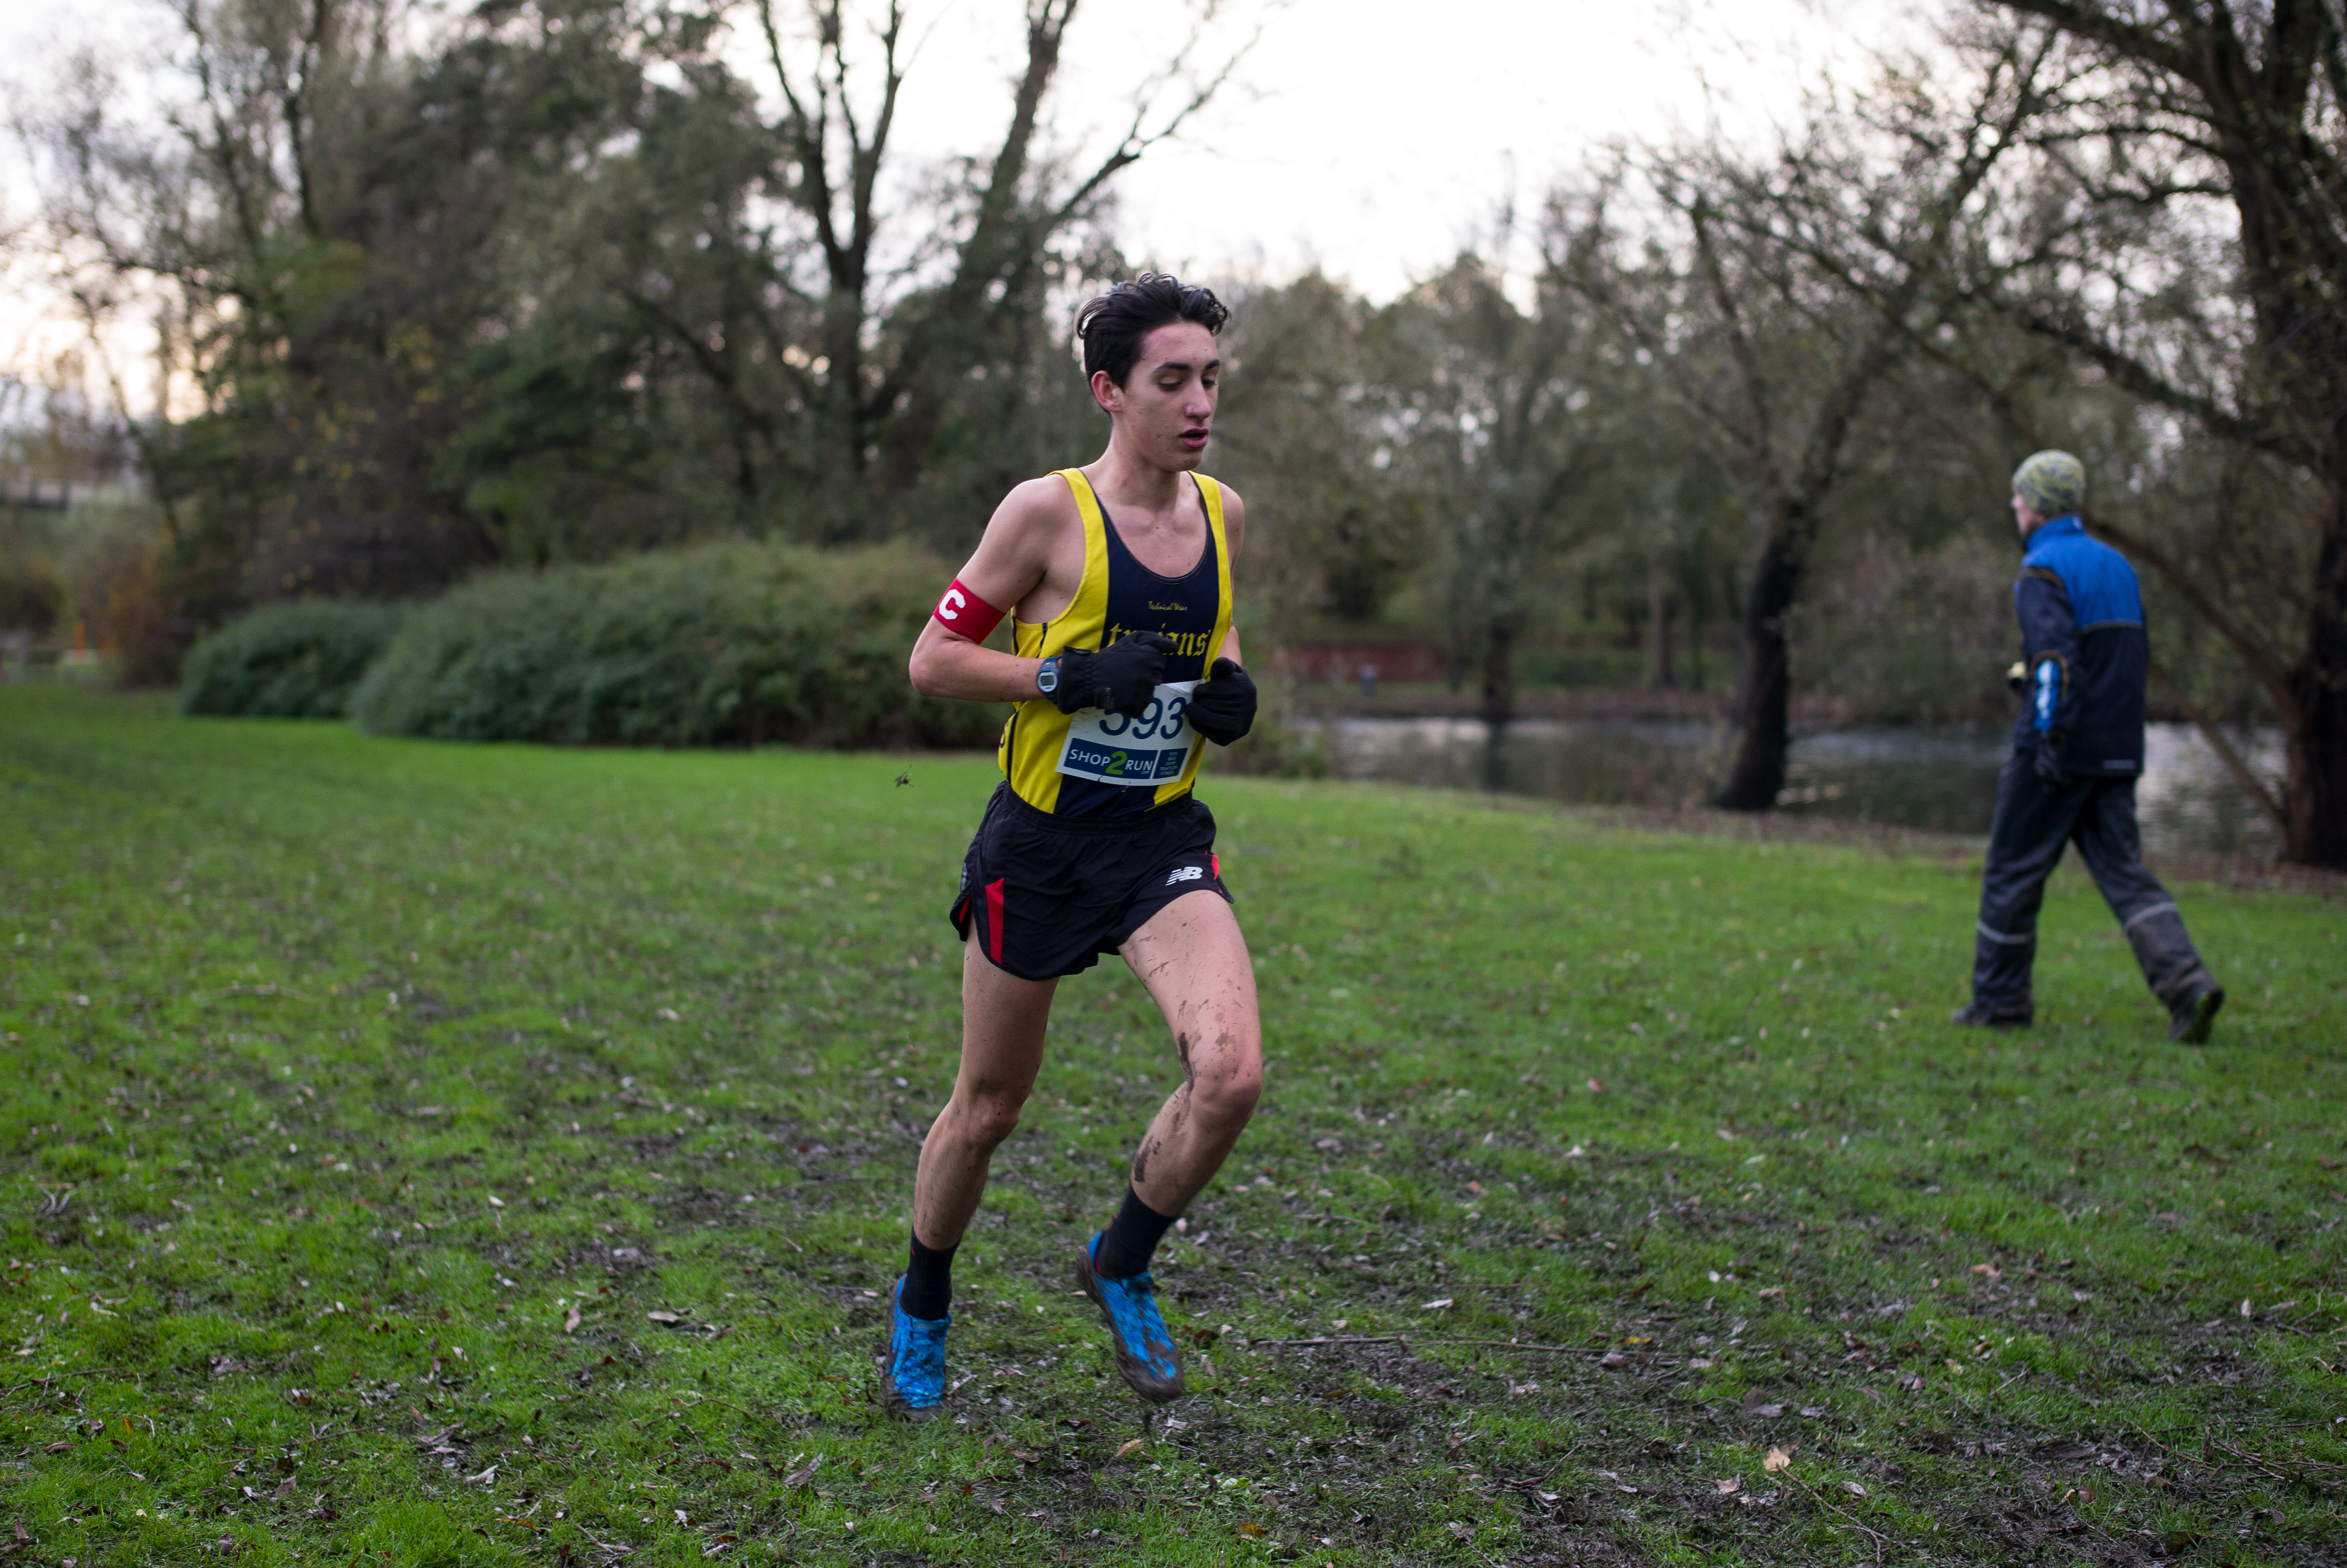
person, running, recreation, jogging, race, sports, endurance, athletics, physical exercise, outdoor recreation, human action, individual sports, endurance sports, ultramarathon, duathlon, long distance running, cross country running, cross country cycling